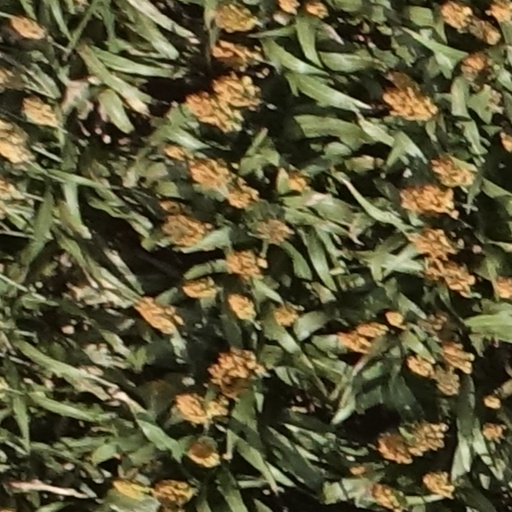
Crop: sorghum